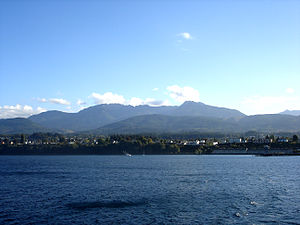
Juan de Fucastrædet
Juan de Fucastrædet  med Olympic Mountains.
Juan de Fucastrædet er et sund i Stillehavet ved Britisk Columbias sydøstlige kyst. Sundets midte danner grænsen mellem Canada og USA.